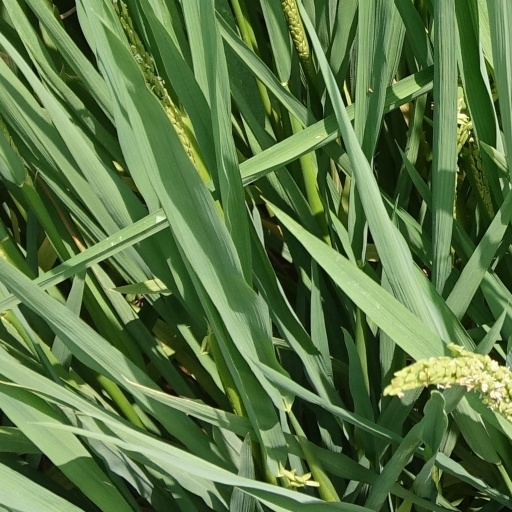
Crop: rice